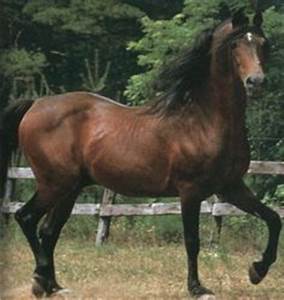
Label: cavallo